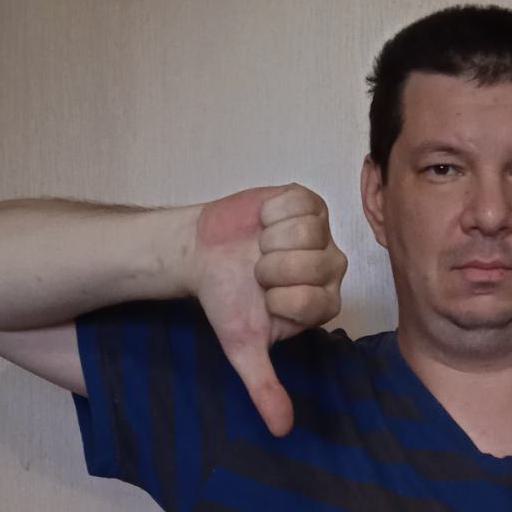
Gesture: dislike